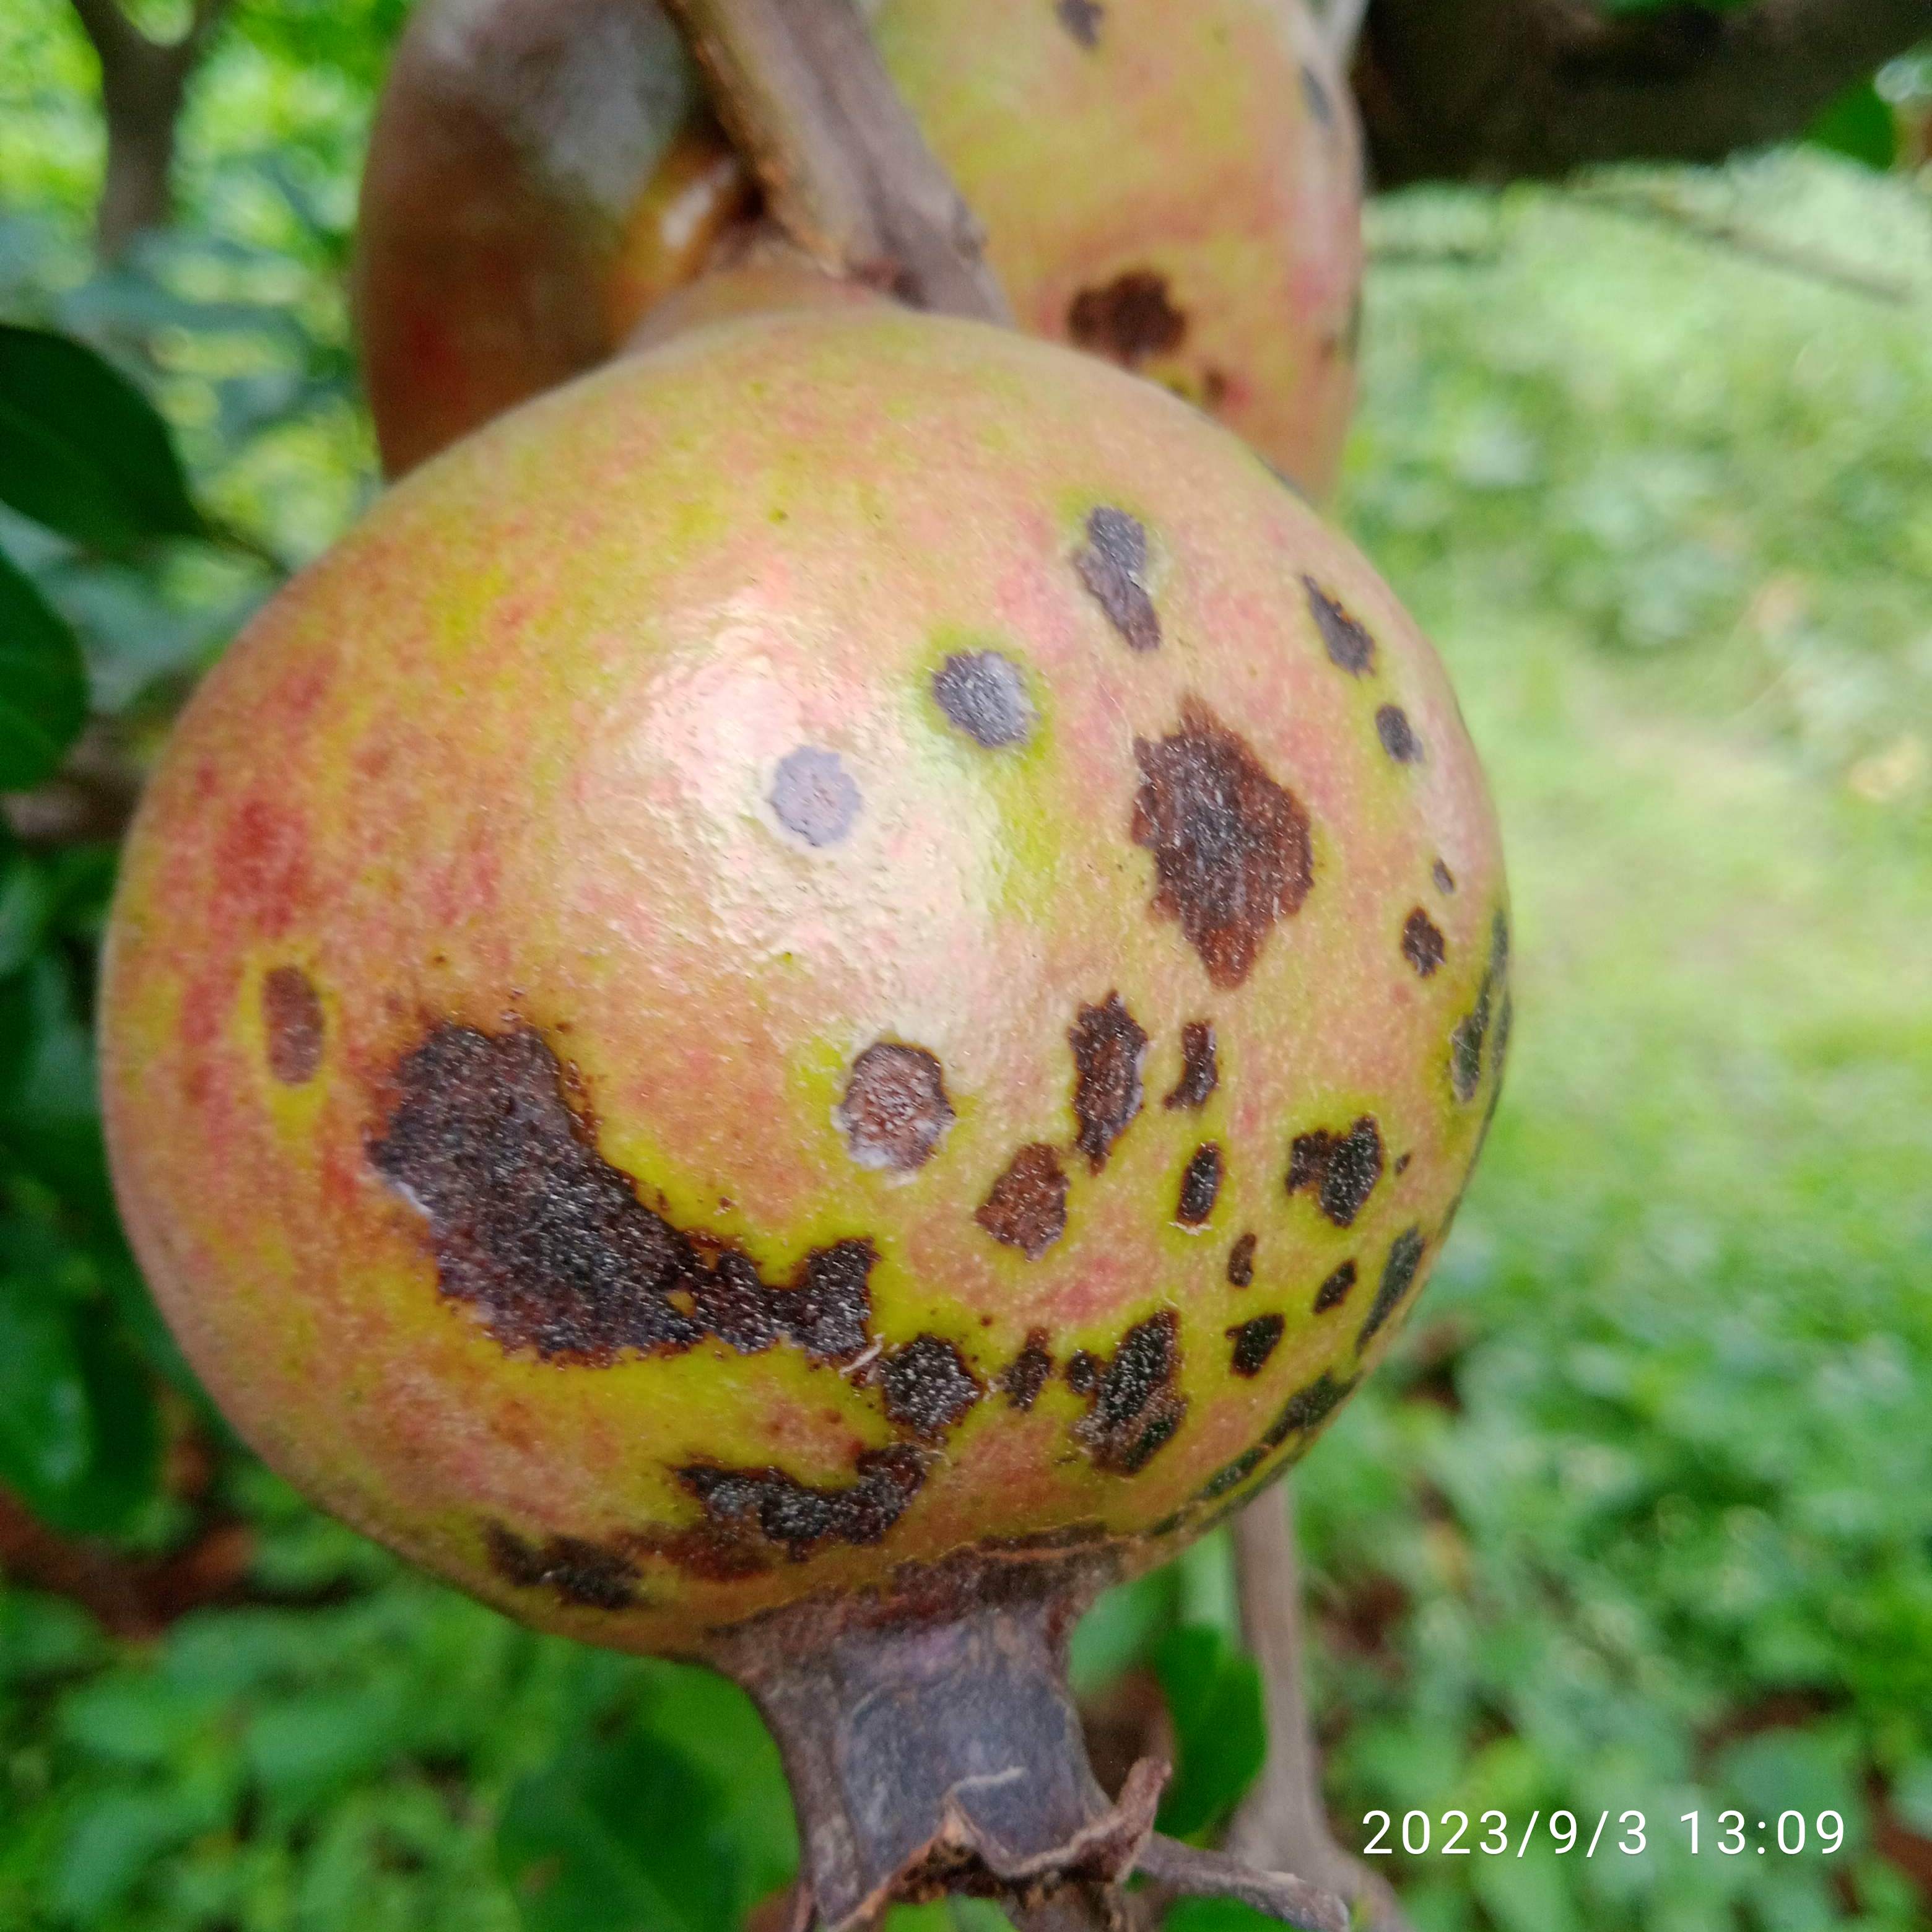
Label: Anthracnose